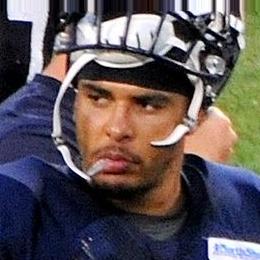
Age: 27